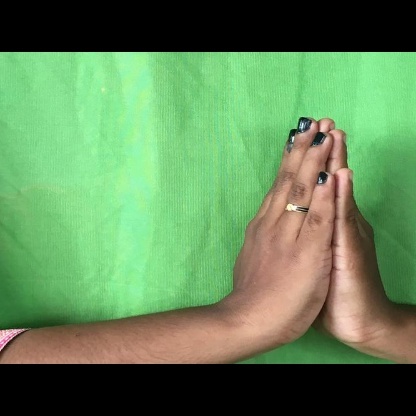
Mudra: Anjali